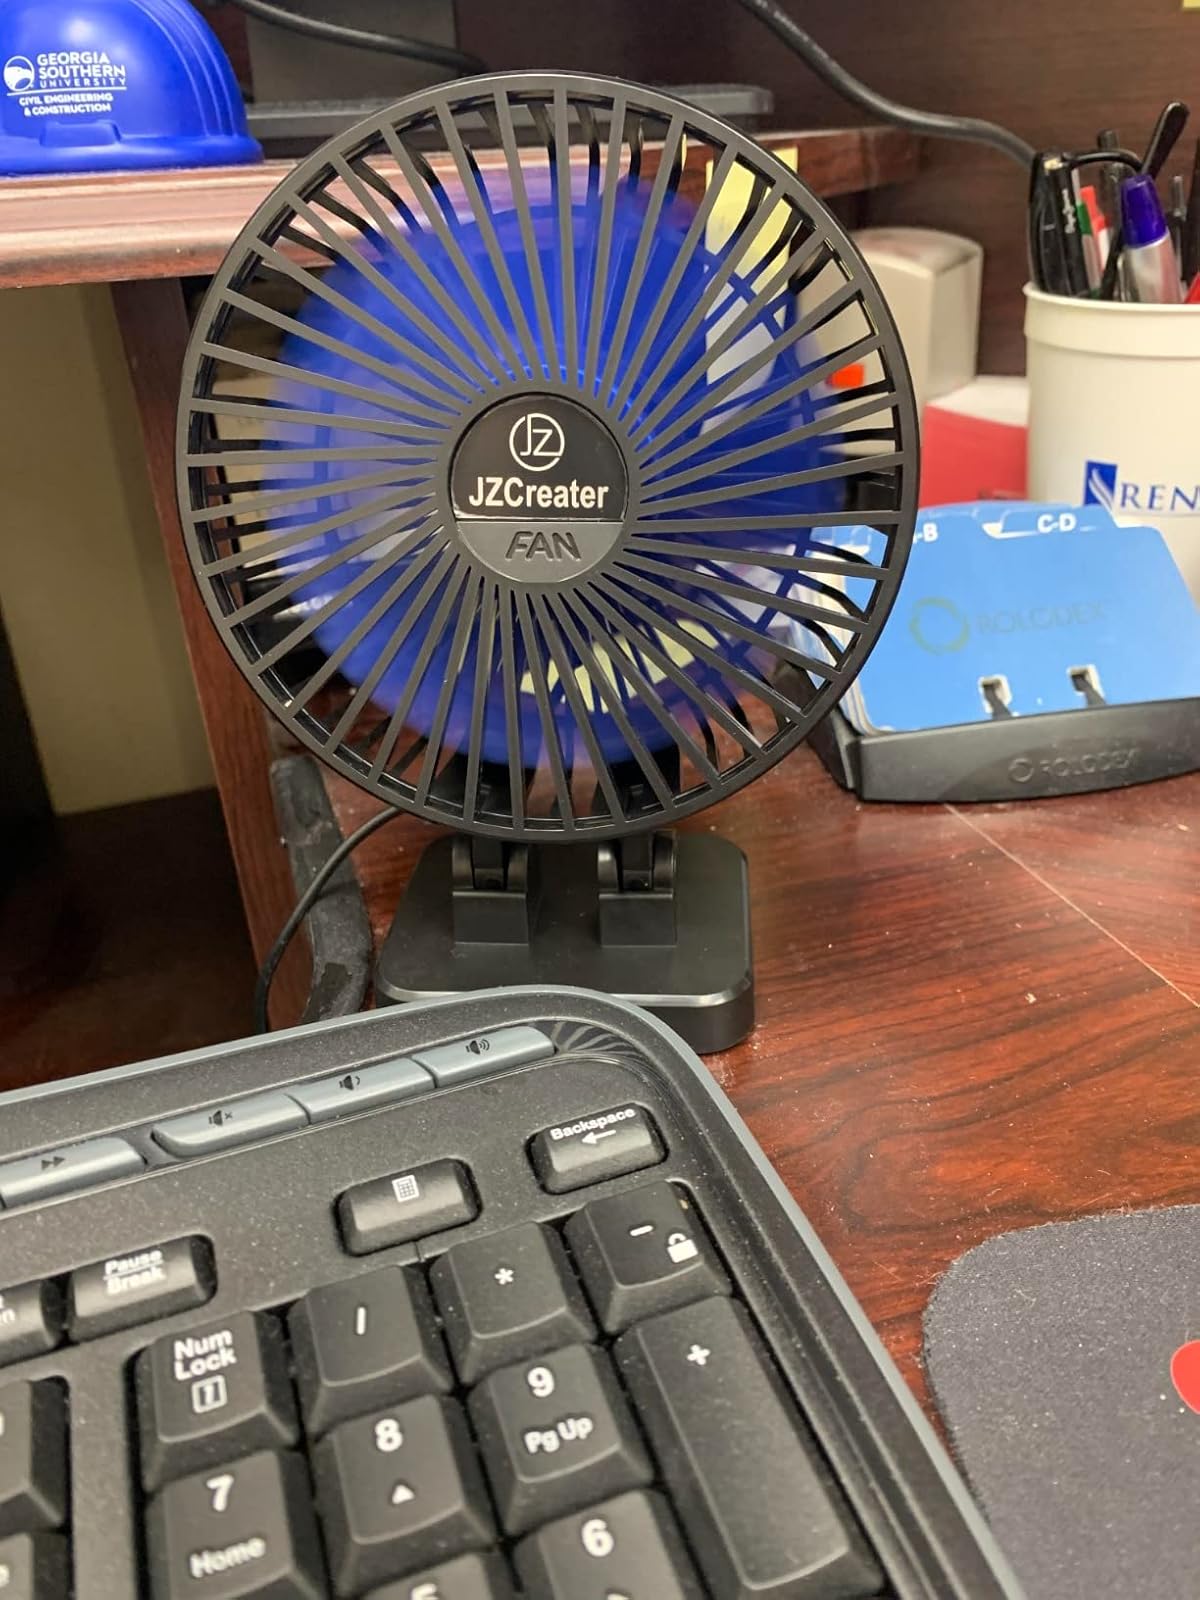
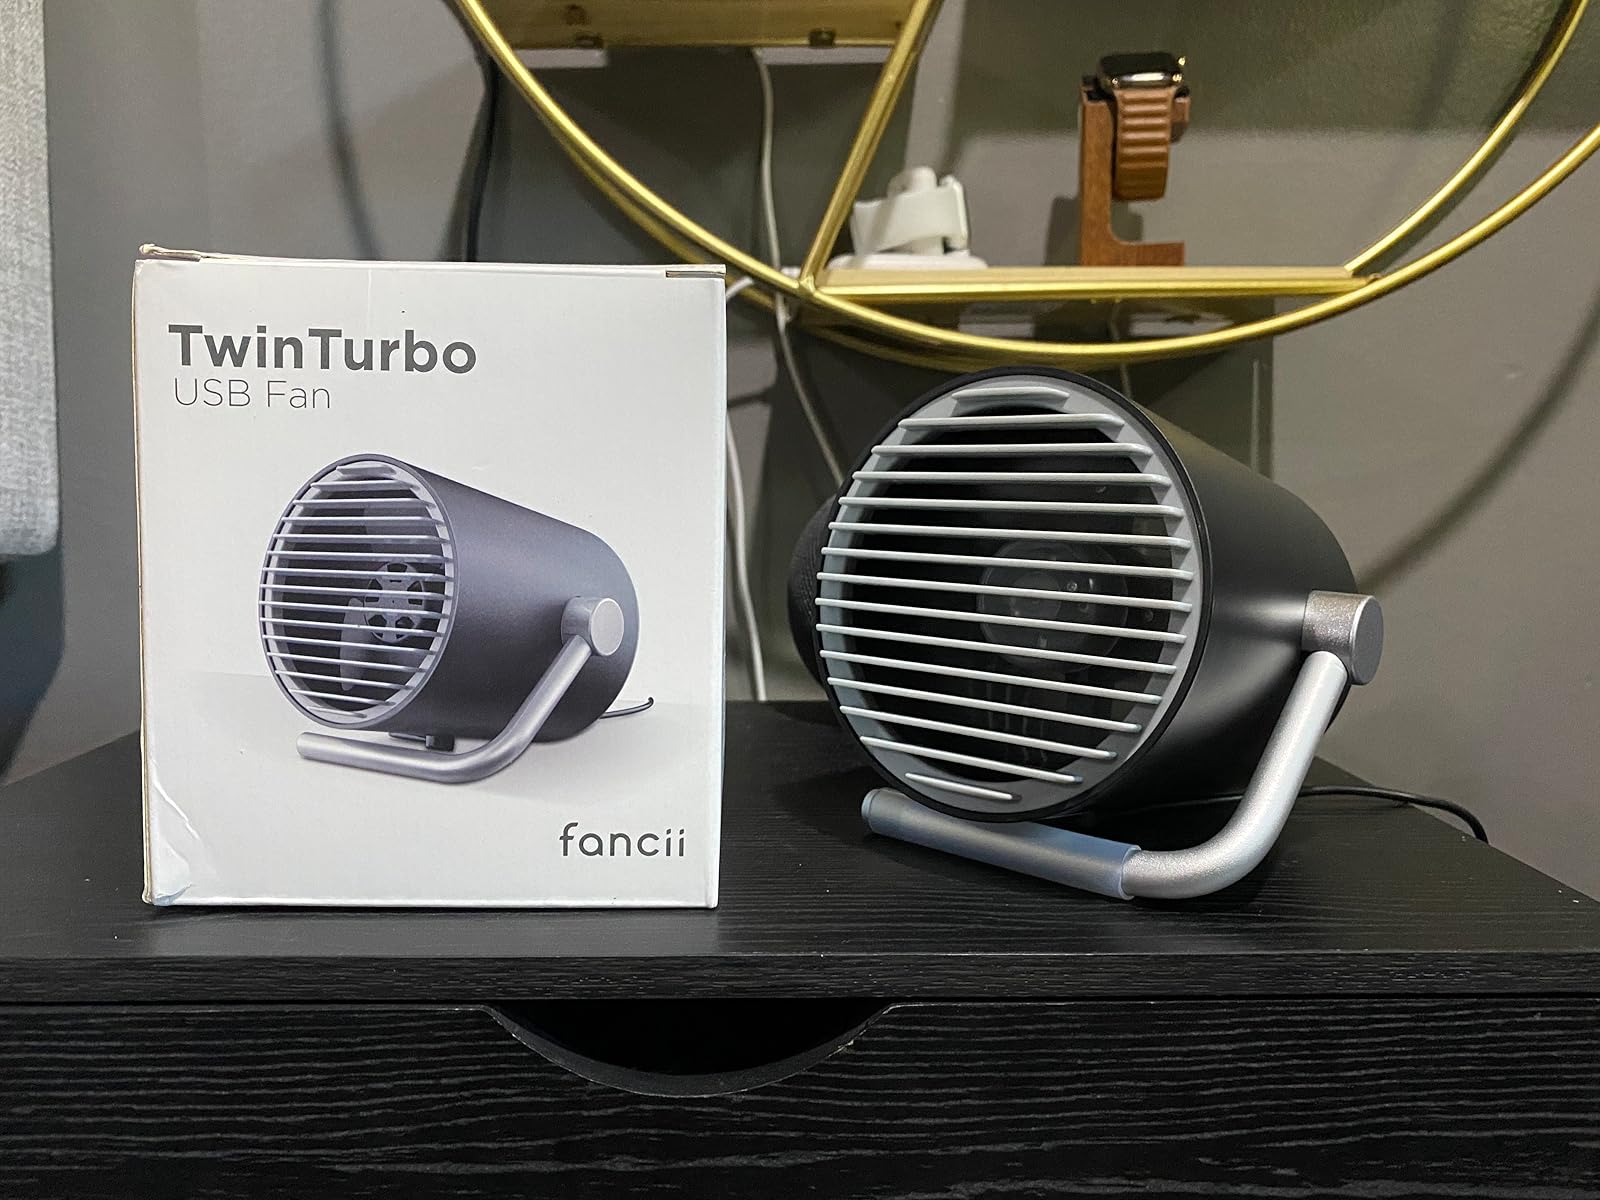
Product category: fan
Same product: no